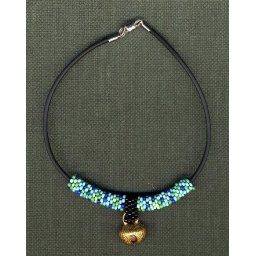
Peyote over black rubber tubing, with a brass camel bell; very chic for the punk cat